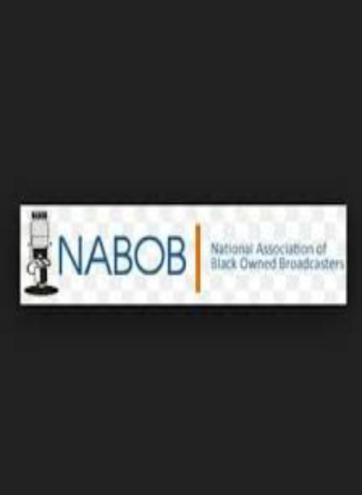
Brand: nabob
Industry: Food